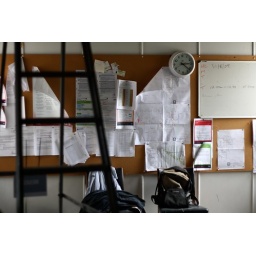
An office in the corner of a building site.